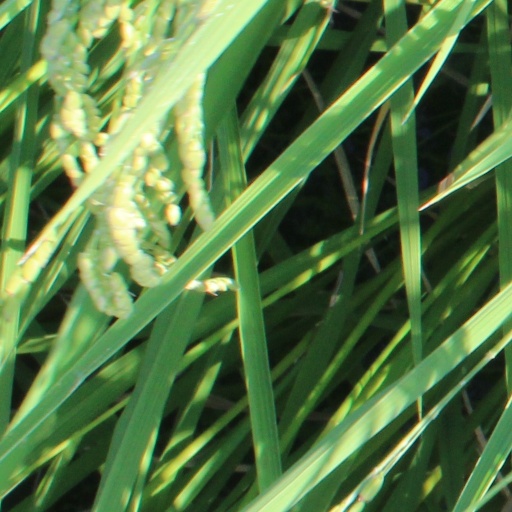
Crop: rice